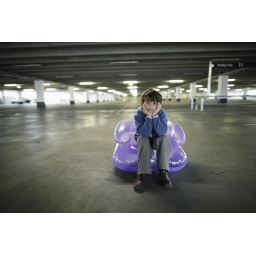
Seven year old boy sits on a blow-up chair in an empty car park with his head in his hands.